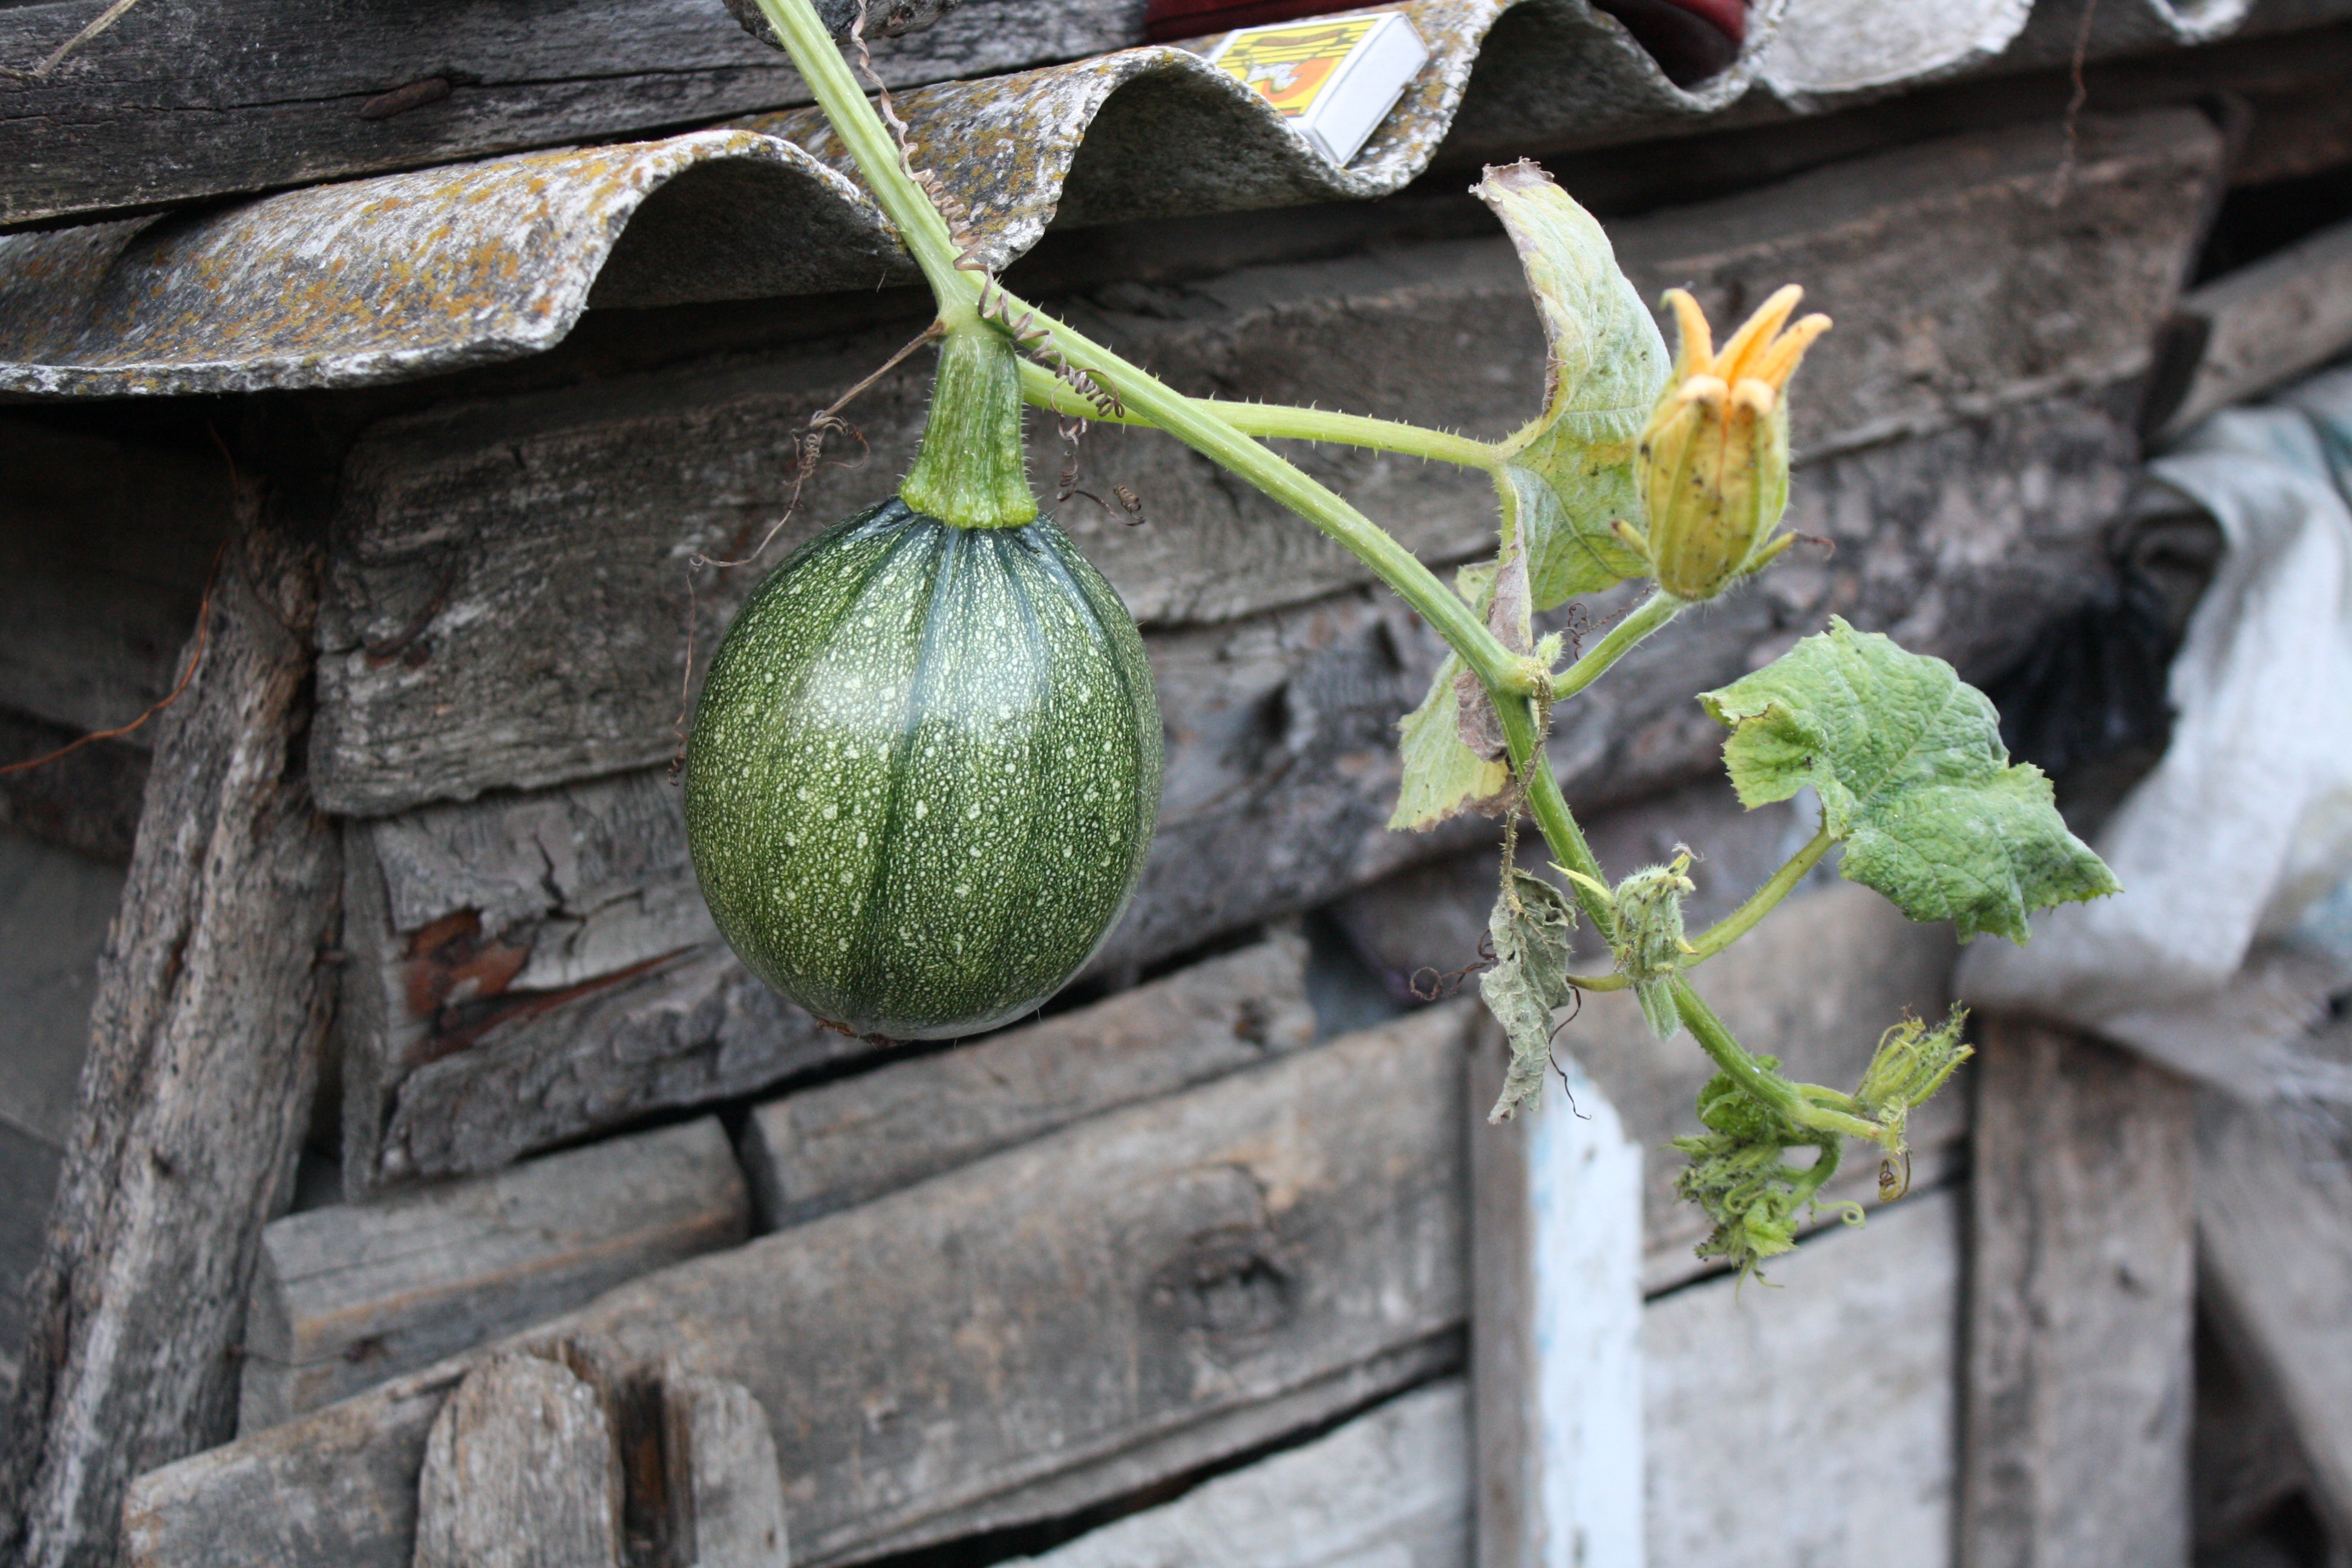
plant, fruit, leaf, flower, food, green, produce, vegetable, pumpkin, garden, flora, gourd, cucurbita, flowering plant, land plant